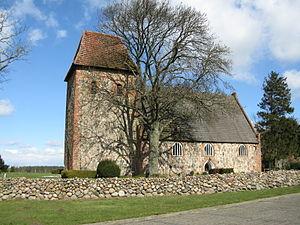
Hohen Pritz est une municipalité allemande du land de Mecklembourg-Poméranie-Occidentale et l'arrondissement de Ludwigslust-Parchim. En 2013, elle comptait 364 hab.